Act 60 (Vermont law)

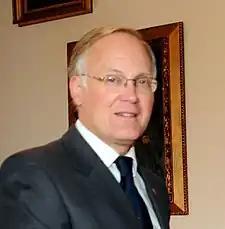
Governor Jim Douglas (January 9, 2003 – January 6, 2011), who signed Act 68 into law.

For most towns the "equalized yield" for any local taxes above the statewide level decreased property taxes and increased the funds available for their schools. However, certain ski towns, which had been spending much more per pupil than most districts, experienced the opposite result. These "Gold Towns" objected, but were generally satisfied with the 2003 resolution contained in Act 68, which continued "equalized yield" but gave those towns latitude to spend more at home. Act 68 also recognized that union districts require special recognition to determine an education spending per equalized pupil amount and a corresponding homestead tax rate in the district as whole, rather than assessing costs to member districts in order to receive money from the state’s education fund directly.